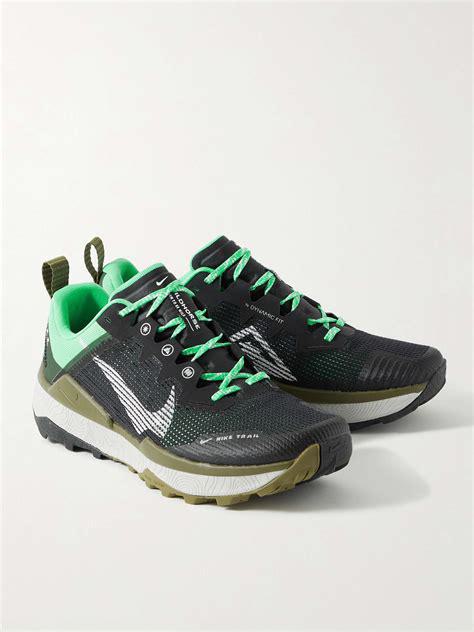
Brand: Nike
Model: Wildhorse 8